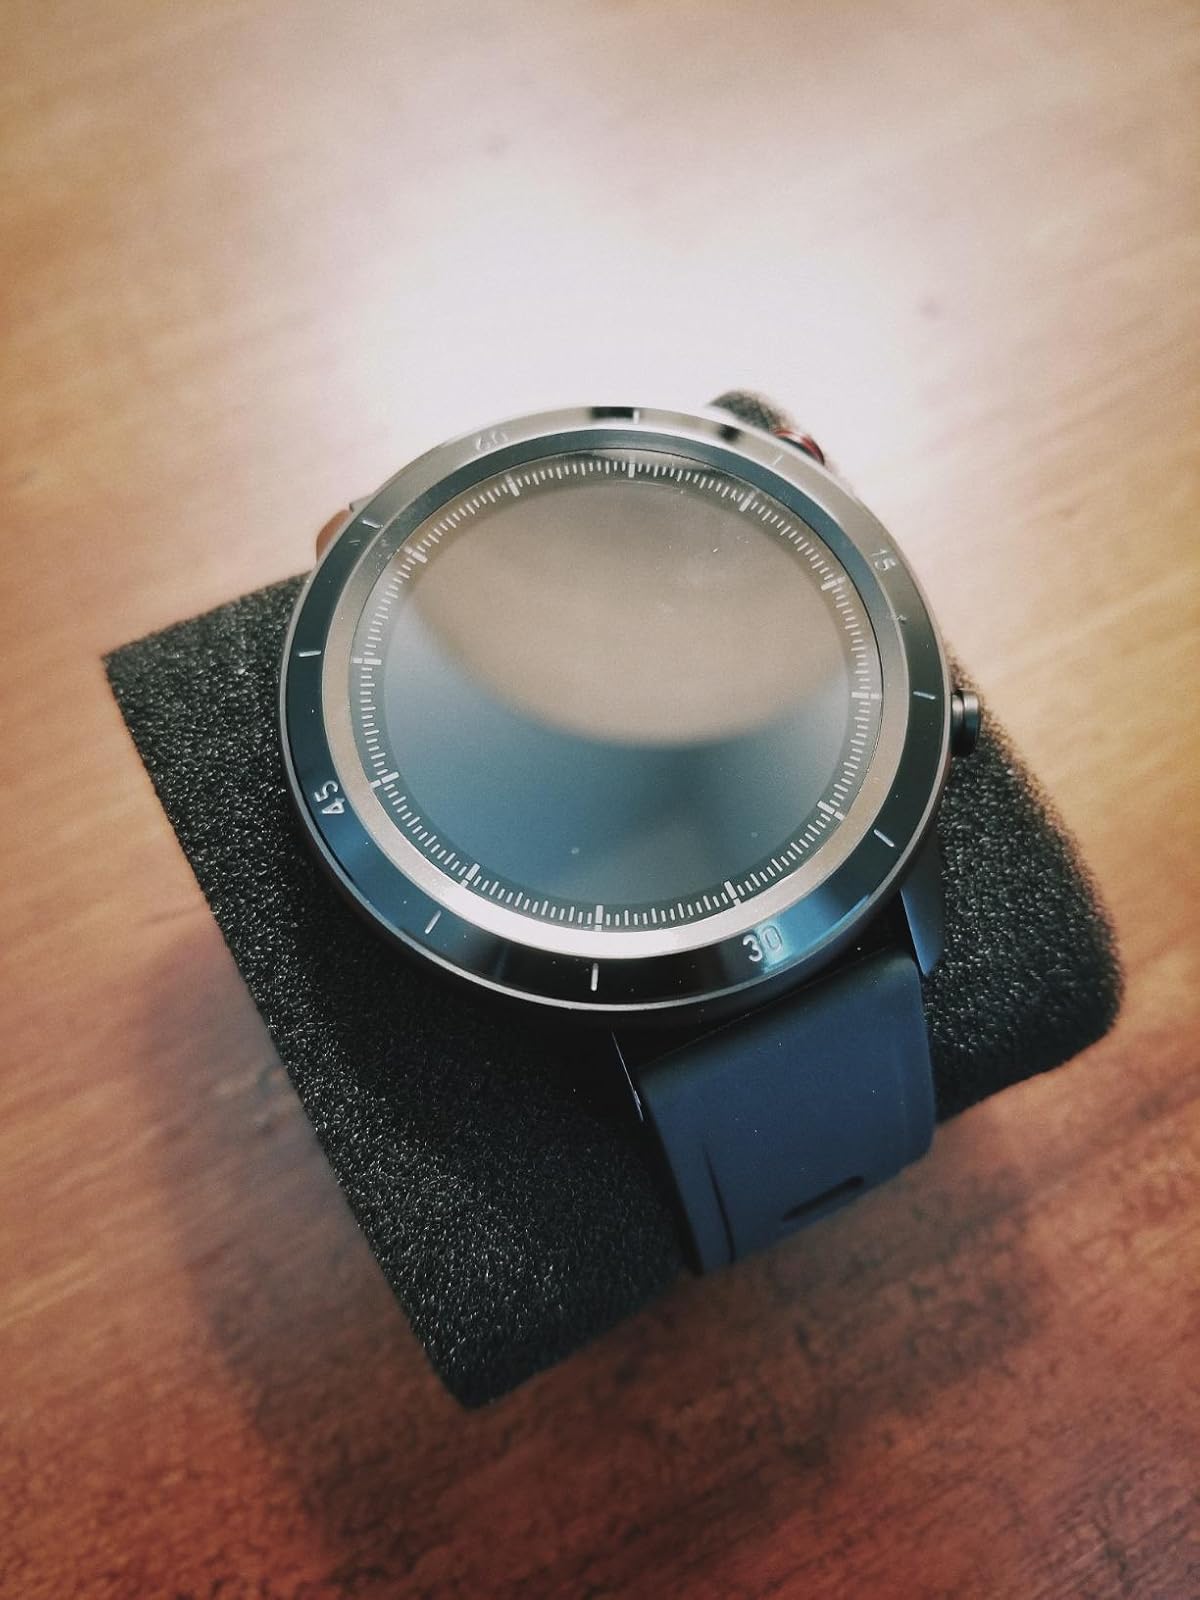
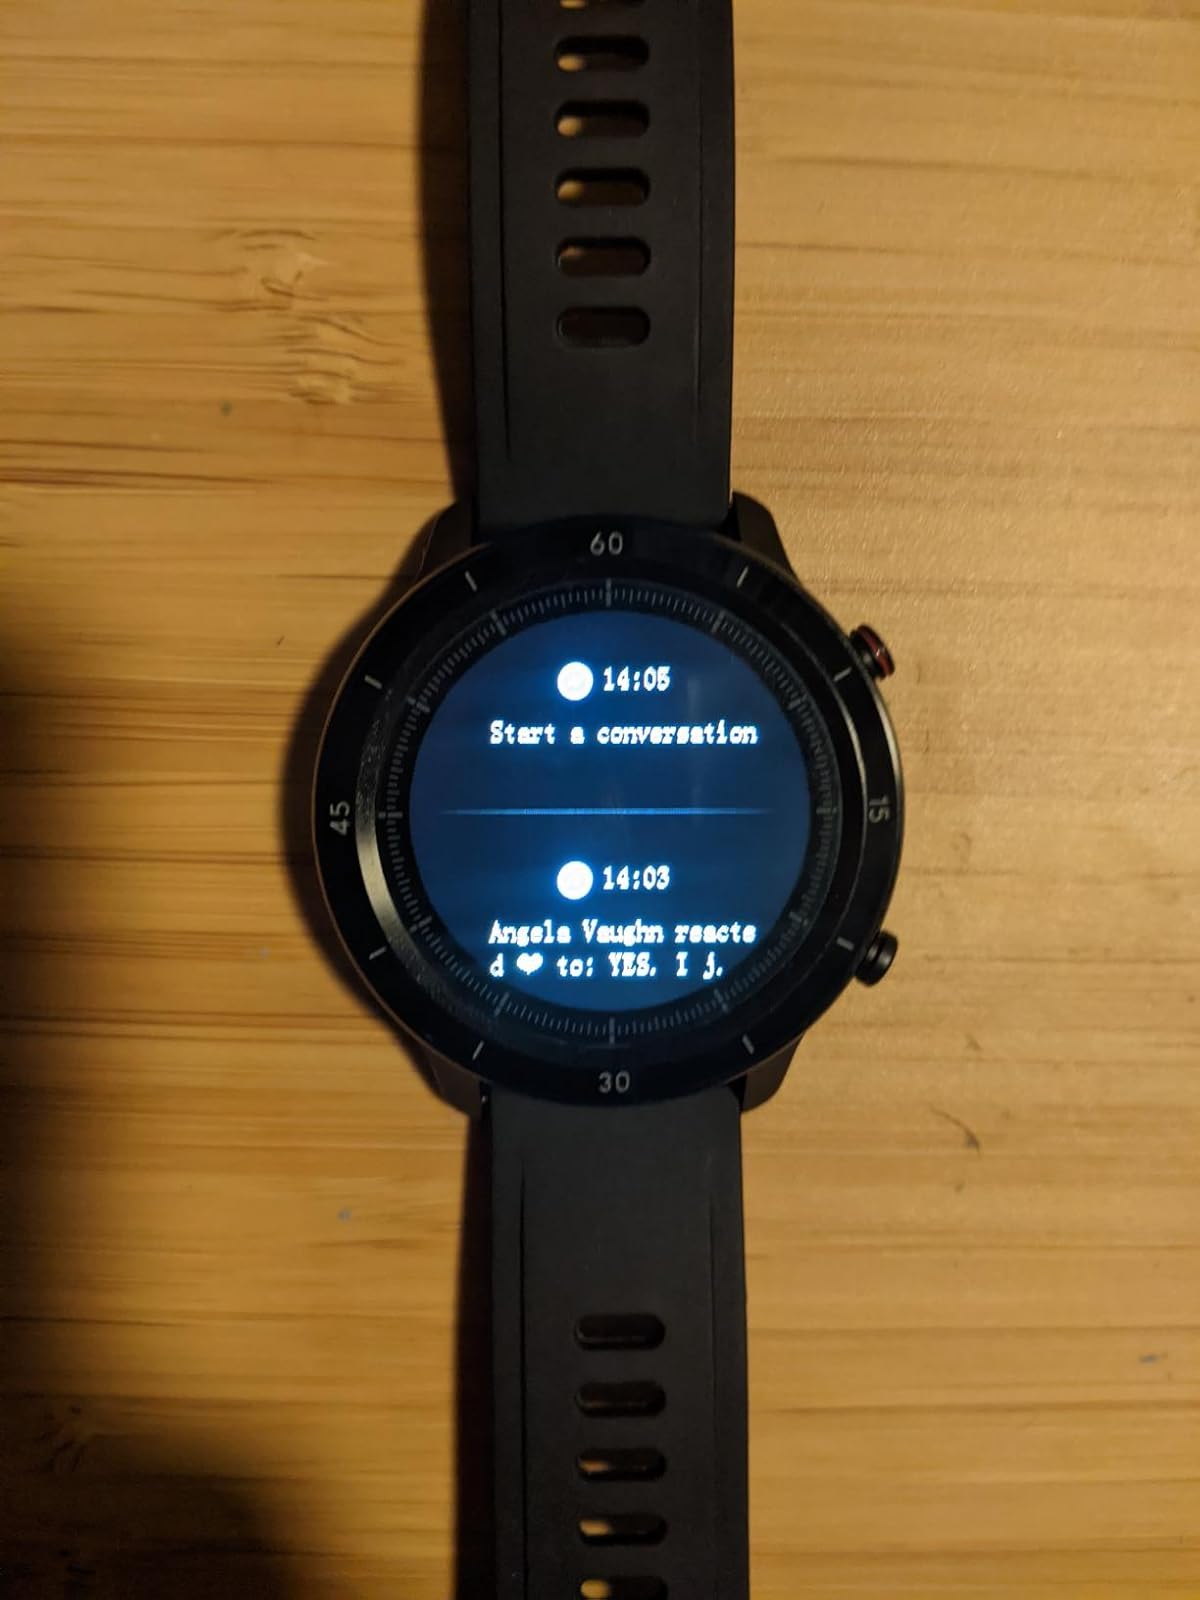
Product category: smartwatch
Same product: yes